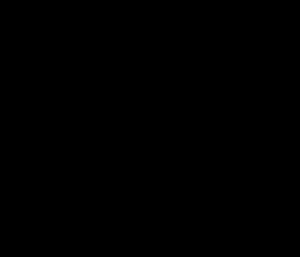
1984 est le plus célèbre roman de George Orwell, publié en 1949.
Big Brother est un personnage de fiction du roman 1984 de George Orwell. L'expression « Big Brother » est depuis utilisée pour qualifier toutes les institutions ou pratiques portant atteinte aux libertés fondamentales et à la vie privée des populations ou des individus.